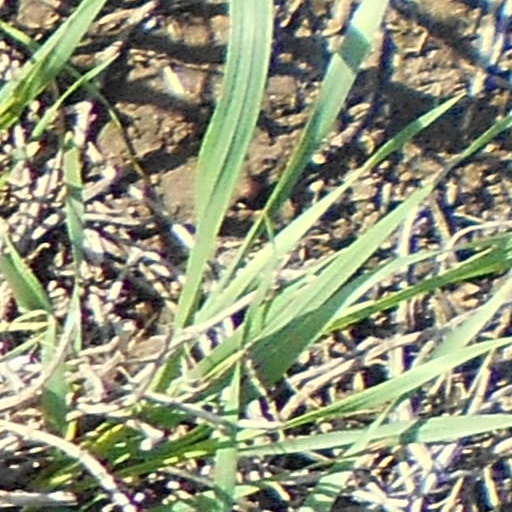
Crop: wheat